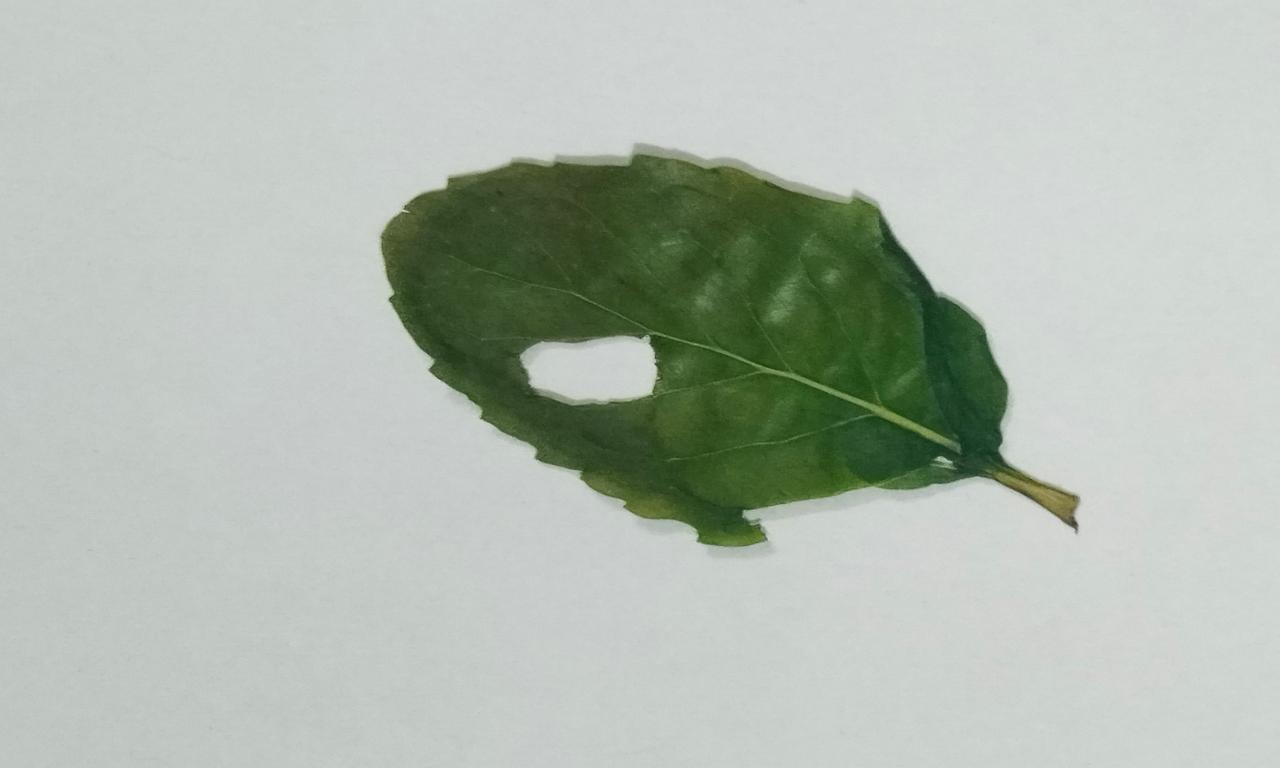
Label: Dried